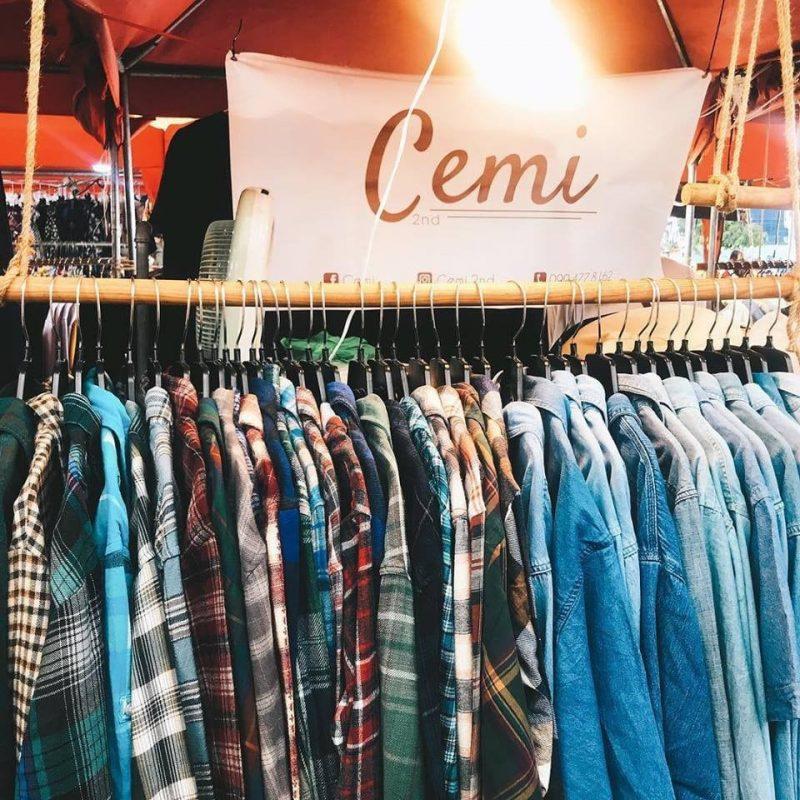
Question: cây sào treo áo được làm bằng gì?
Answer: cây sào treo áo được làm bằng gỗ